Question: Please indicate a possible affordance area of the frisbee that can be used for holding
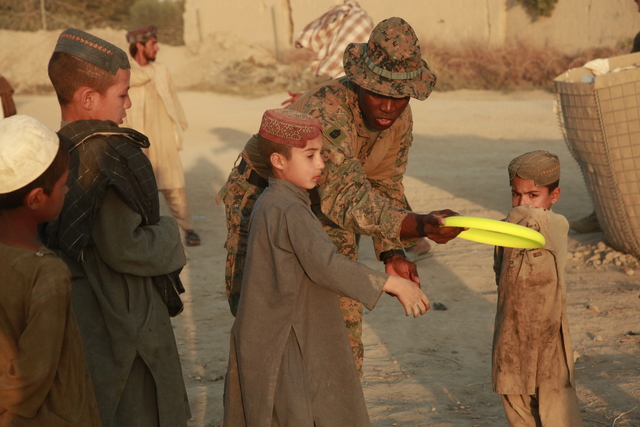
Answer: [430.857, 215.022, 551.345, 257.461]